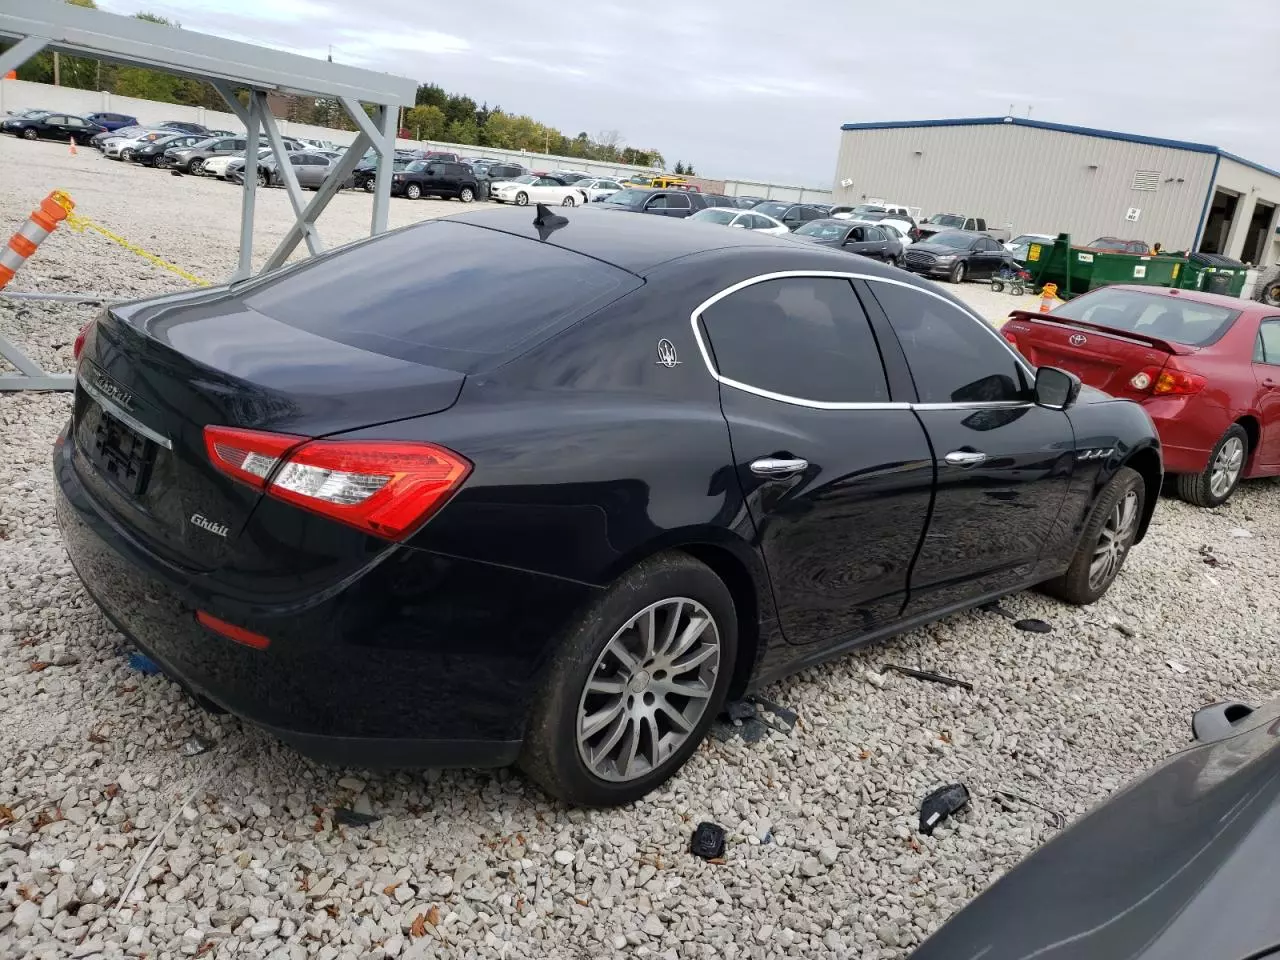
Aucun dommage détecté.
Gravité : aucun